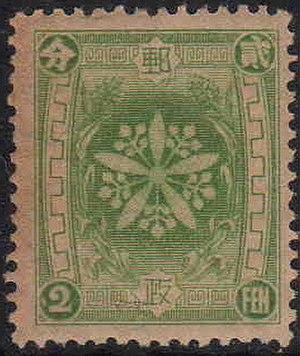
Le Mandchoukouo déclare son indépendance le 1ᵉʳ mars 1932 et, le 20 mars, le nouveau gouvernement annonce que le département des communications va remplacer l'administration chinoise à partir du 1ᵉʳ août. Cependant, les militaires japonais maintiennent une telle pression sur les postiers chinois que les autorités de Nankin ordonnent un blocus des activités postales. Ces dernières, sous administration chinoise, cessent totalement le 24 juillet 1932. Le département des communications de Xinjing met en place une nouvelle administration avec une telle promptitude que les bureaux sont rouverts le 26 juillet 1932 avec l'émission d'une première série courante.